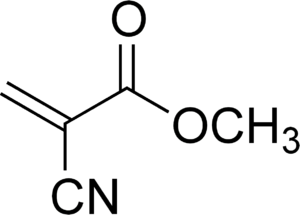
Les cyanoacrylates sont une famille de colles puissantes et rapides utilisées en médecine, dans l'industrie, et dans la vie courante.